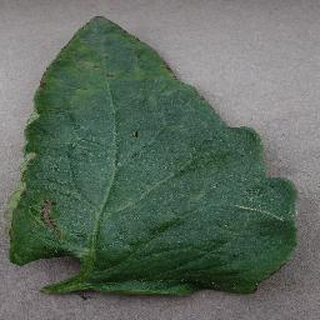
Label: tomato_bacterial_spot